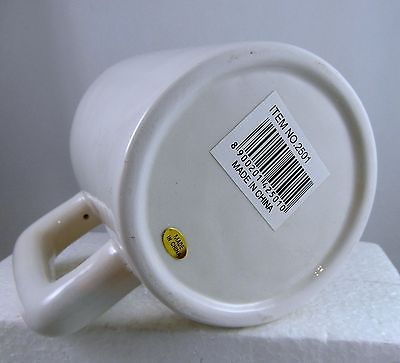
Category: mug